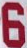
Number: 6